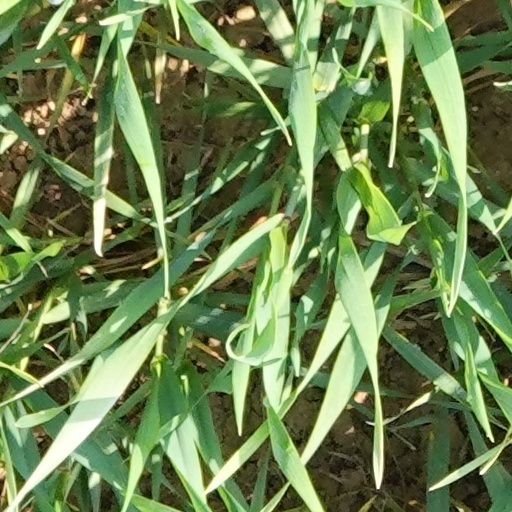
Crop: wheat